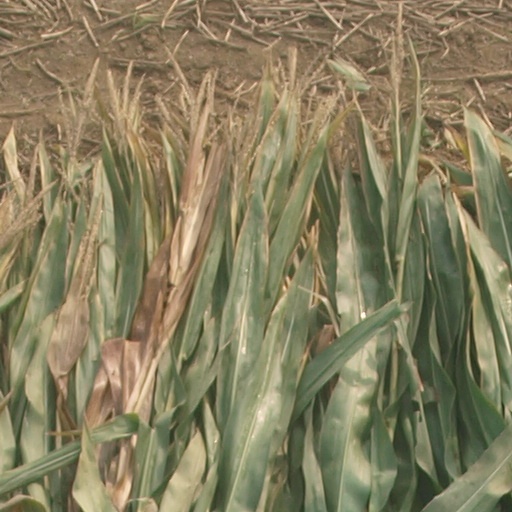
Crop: maize; corn